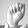
ASL letter: A